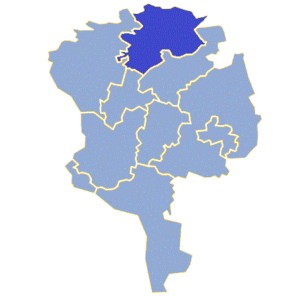
La gmina de Lubsko est une gmina urbaine-rurale ou mixte de la powiat de Żary, dans la Voïvodie de Lubusz, dans l'ouest de la Pologne.